Fyre Festival

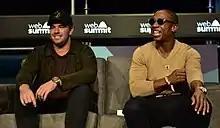
Billy McFarland and Ja Rule at the 2016 Web Summit

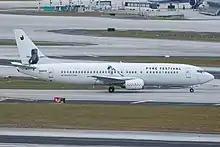
An aircraft used to transport attendees to the festival, featuring Fyre Festival branding

The festival was organized by Billy McFarland and Ja Rule to promote the Fyre music booking app. Ja Rule had come to know McFarland through regular visits to events McFarland hosted for his previous venture, Magnises. During a flight to the Bahamas, McFarland and Ja Rule's private plane touched down on a lightly populated island which they later discovered was Norman's Cay, the former private island of Carlos Lehder Rivas, a kingpin of the Medellín Cartel and a close associate of its leader, Pablo Escobar. McFarland then leased the island from the current owners, with the owners giving the strict condition that McFarland make no reference to Escobar in any marketing materials.